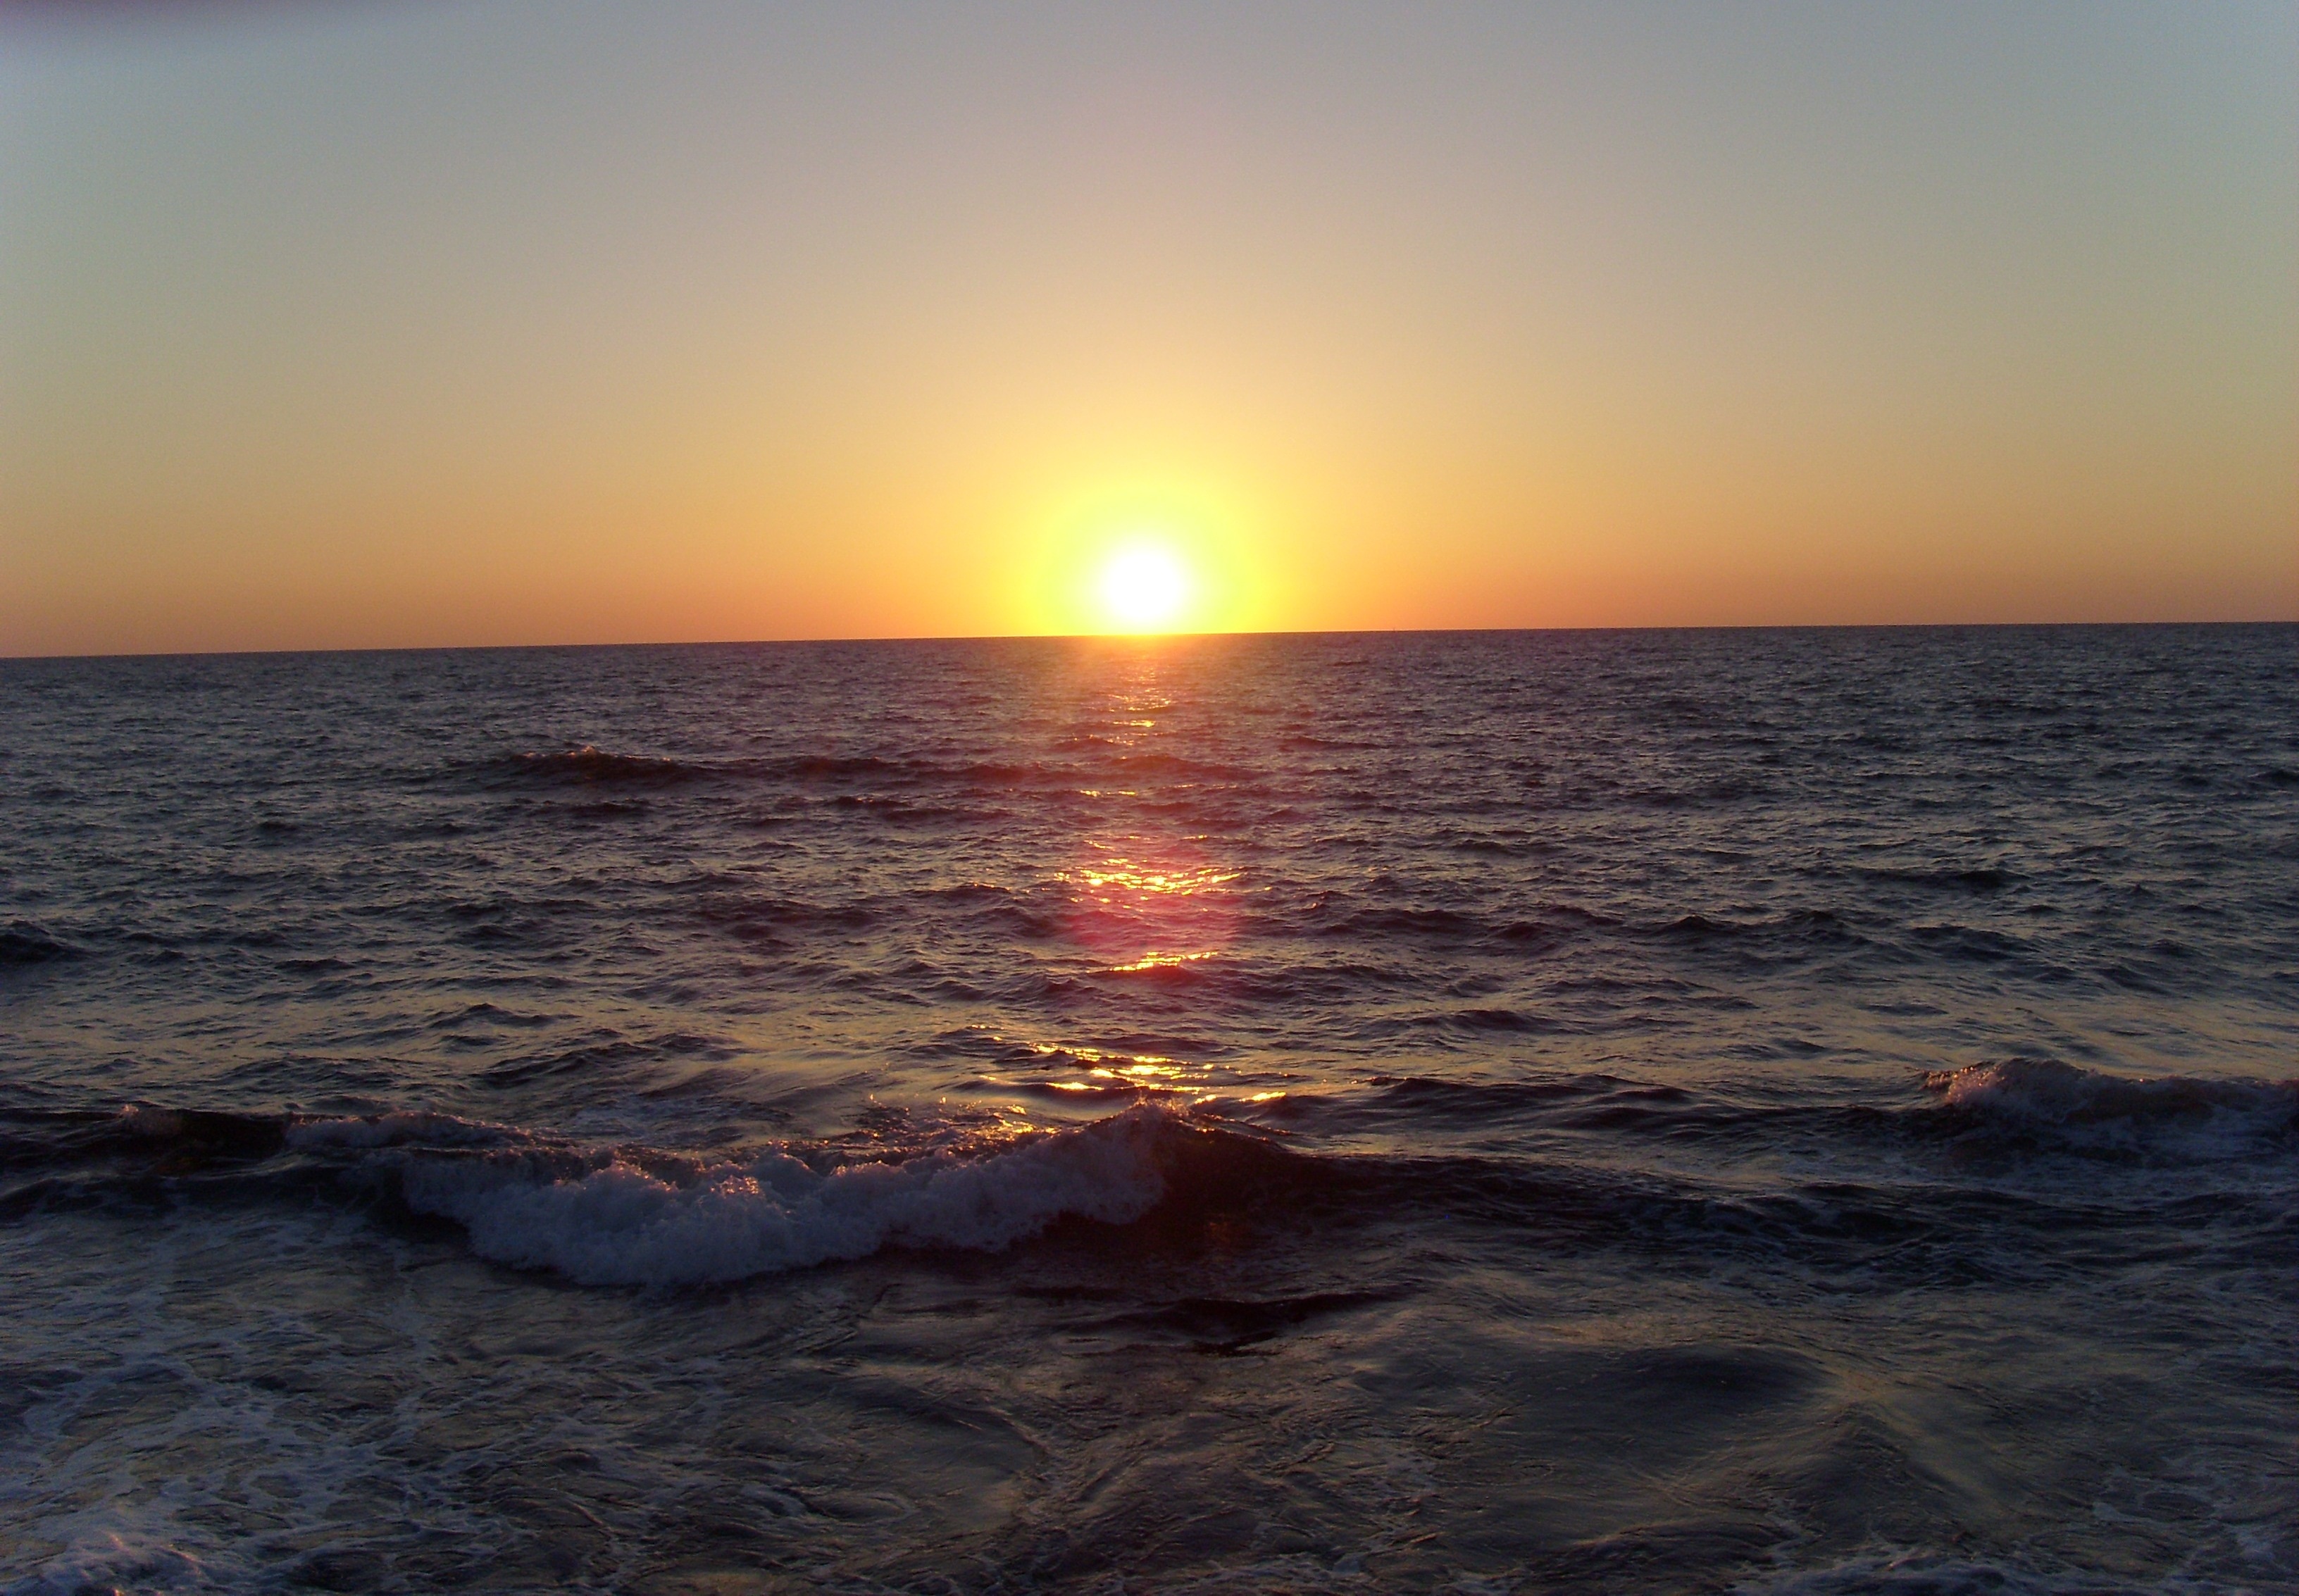
beach, sea, coast, ocean, horizon, sun, sunrise, sunset, sunlight, morning, shore, wave, dawn, dusk, evening, tel aviv, cape, afterglow, wind wave